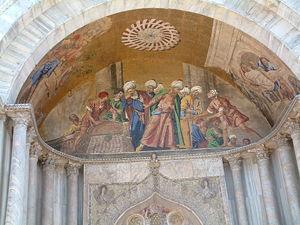
Giustiniano Participazio est 11ᵉ doge de Venise élu en 827.